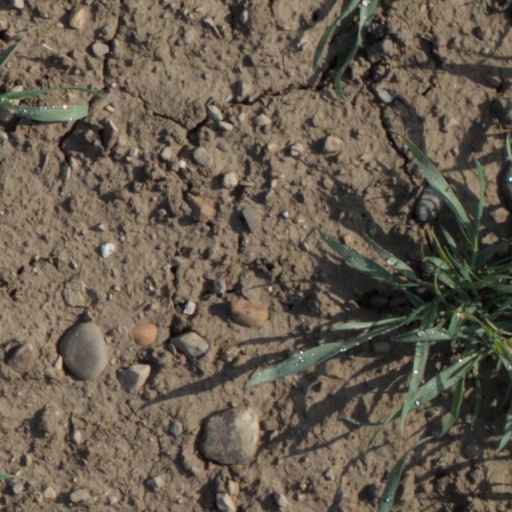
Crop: wheat